Munro House

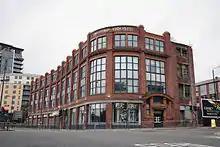
Munro House in 2011.

Originally called "Union House", during the 1930s the building housed The United Yeast Co. Ltd, yeast merchants.